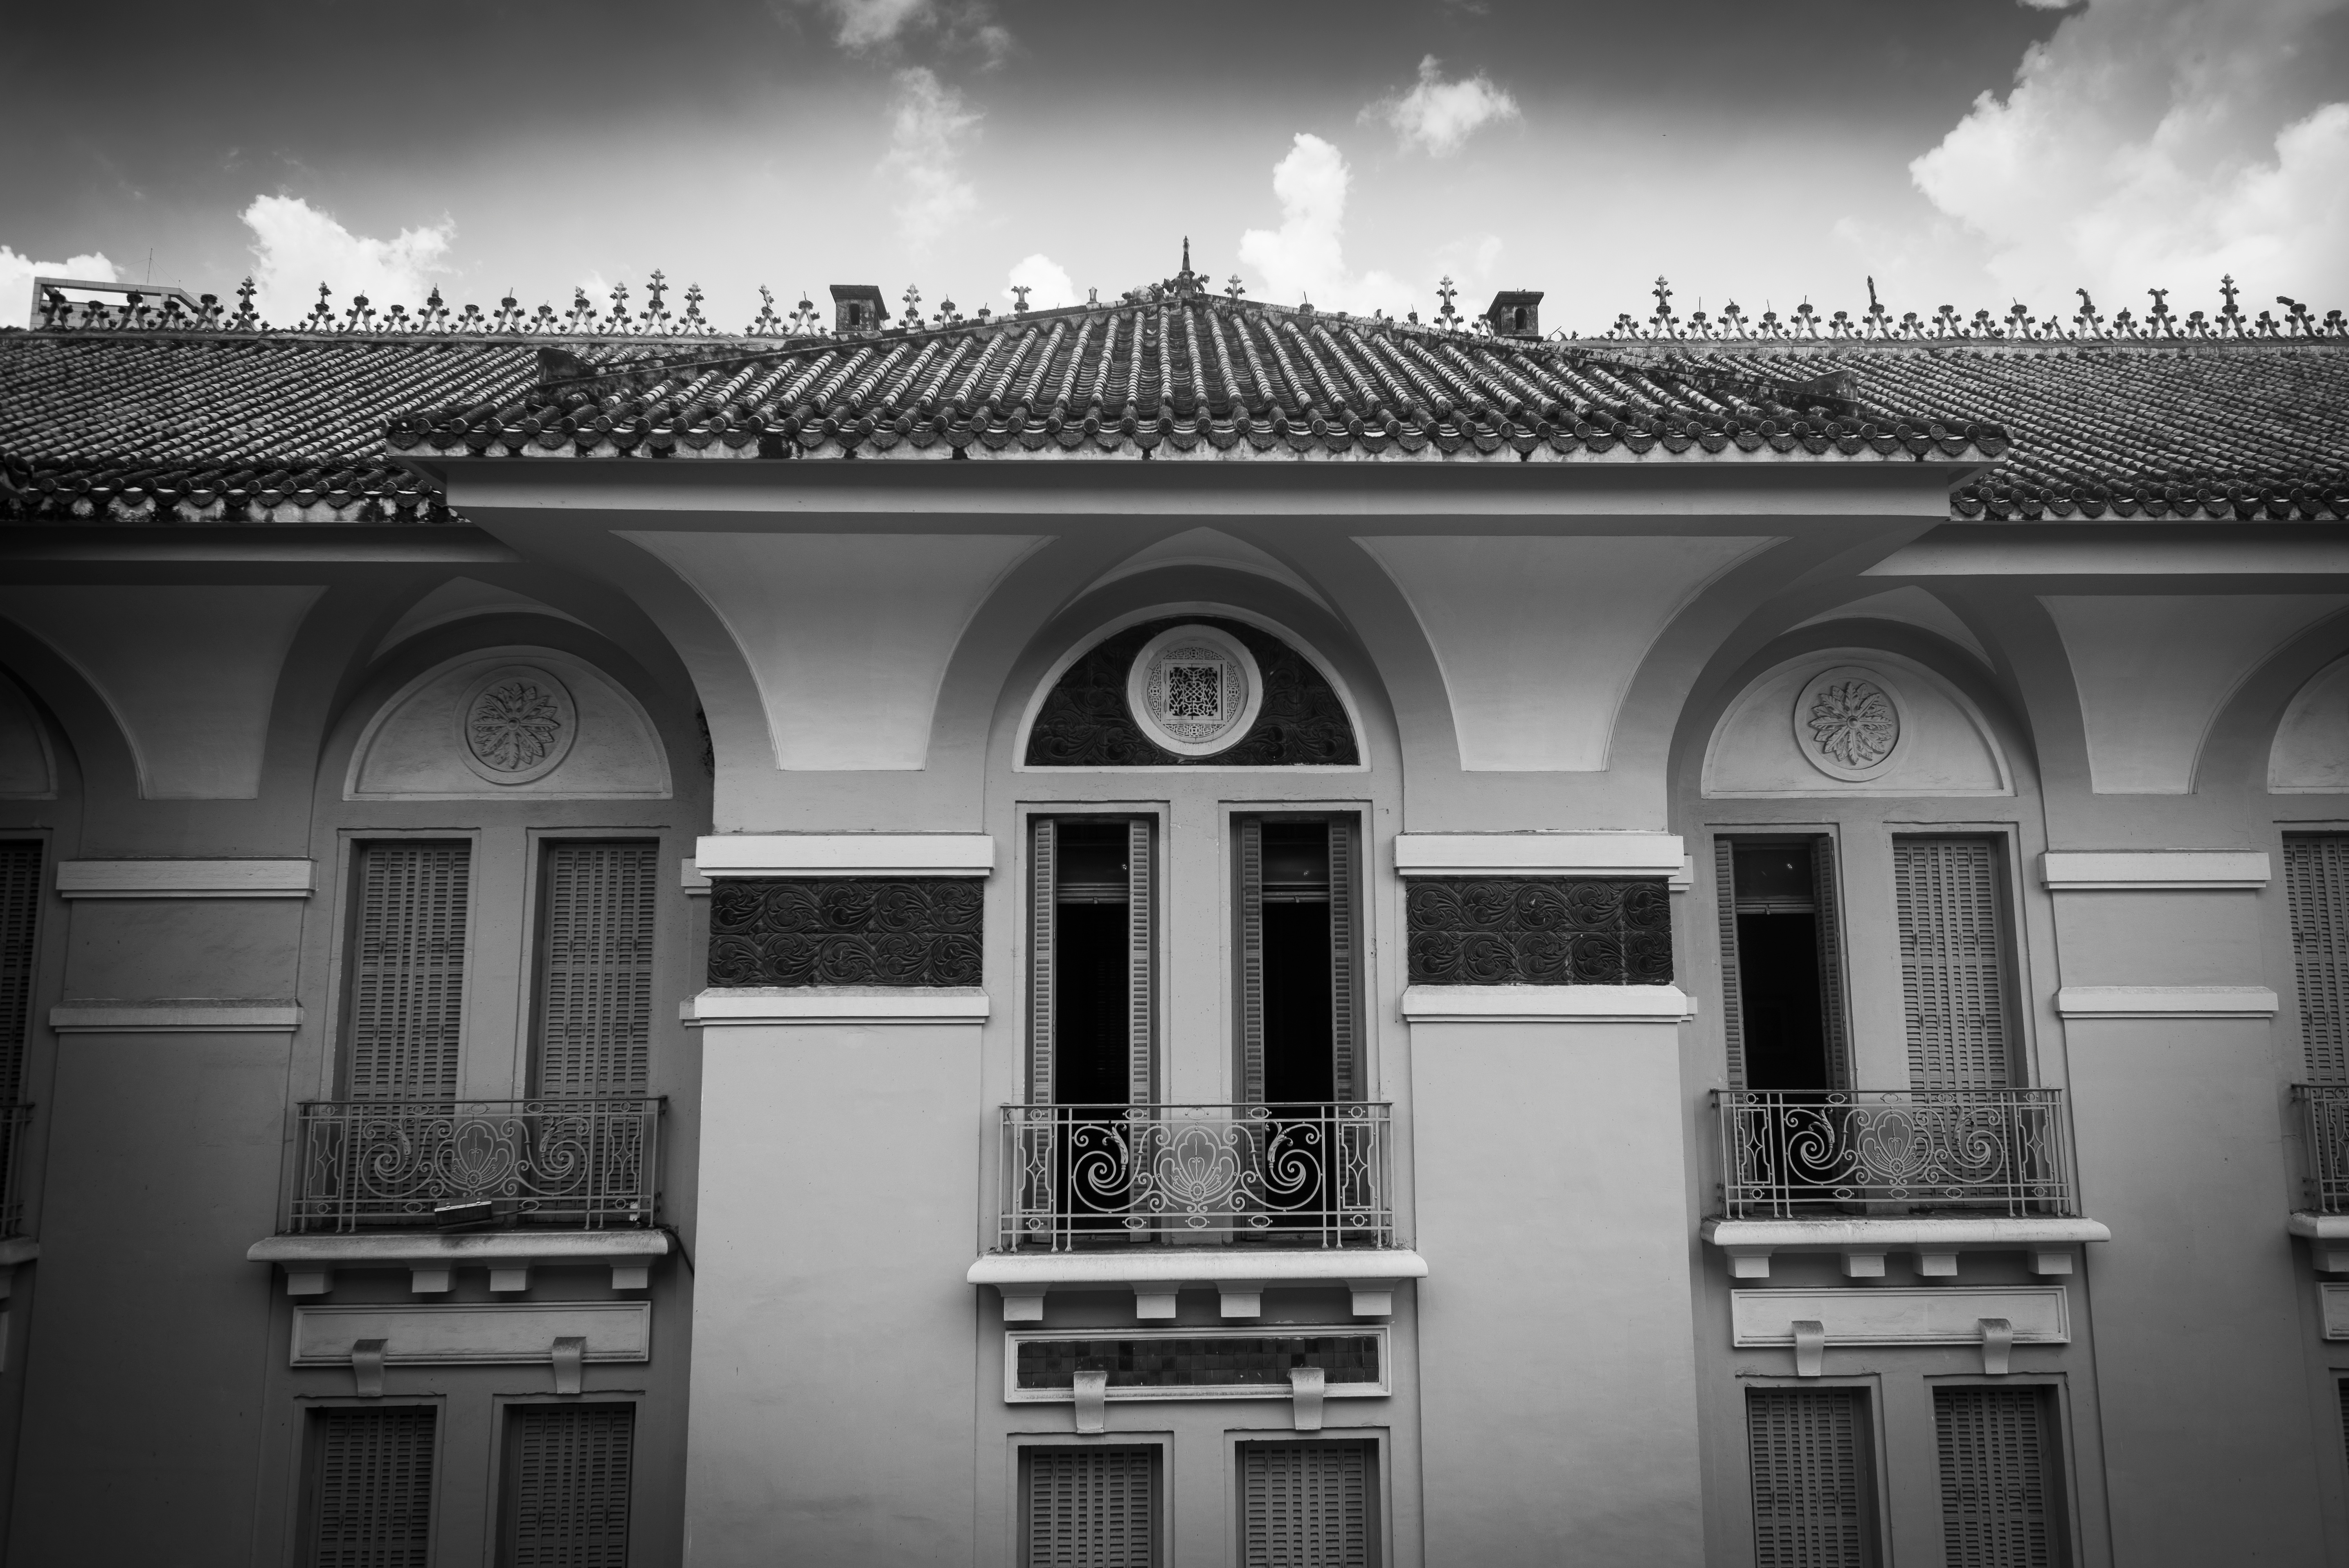
black and white, architecture, white, mansion, house, window, home, facade, black, monochrome, estate, monochrome photography